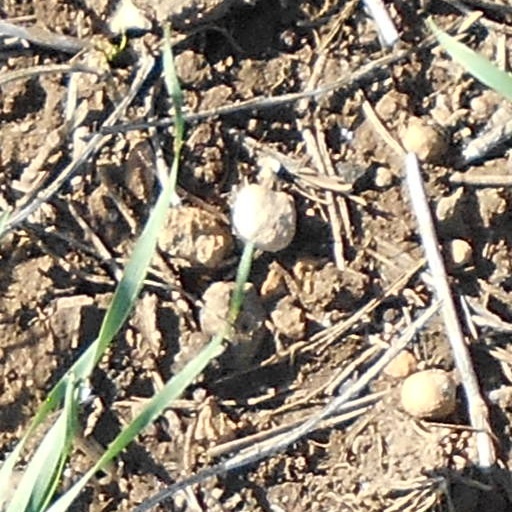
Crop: wheat